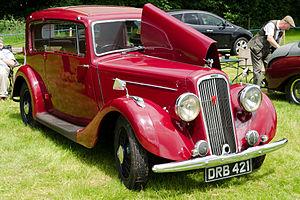
Humber était un fabricant anglais de bicyclettes, de motocyclettes et de véhicules à moteur, coté en bourse à partir de 1887. Il prend le nom de Humber & Co Limited en raison de la réputation de qualité des produits de l'un des associés de la fédération des entreprises qui avaient appartenu à Thomas Humber. Une reconstruction financière en 1899 transféra ses activités à Humber Limited. La marque disparaît en 1967. Humber était basé à Coventry dans les Midlands de l'Ouest.